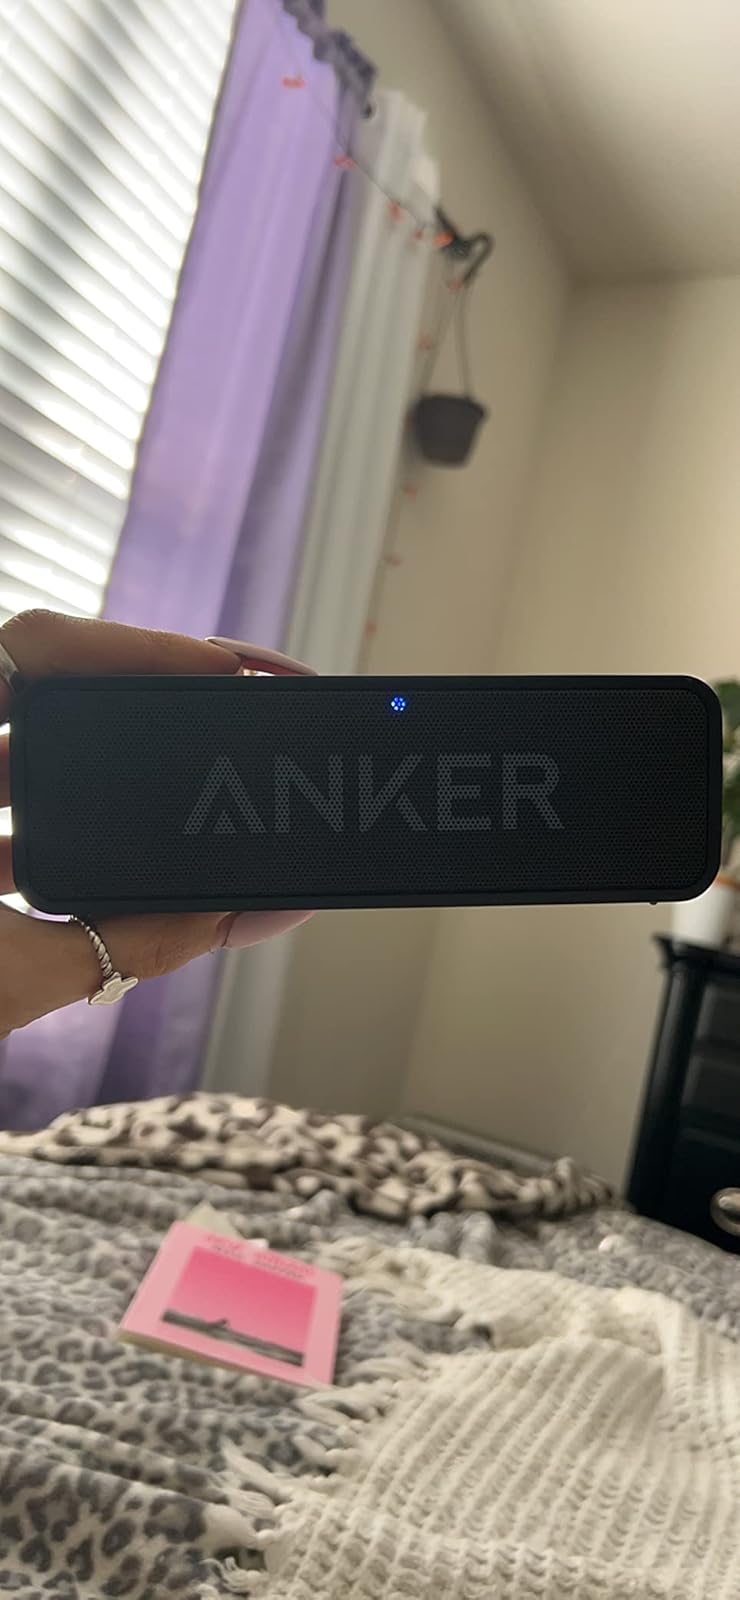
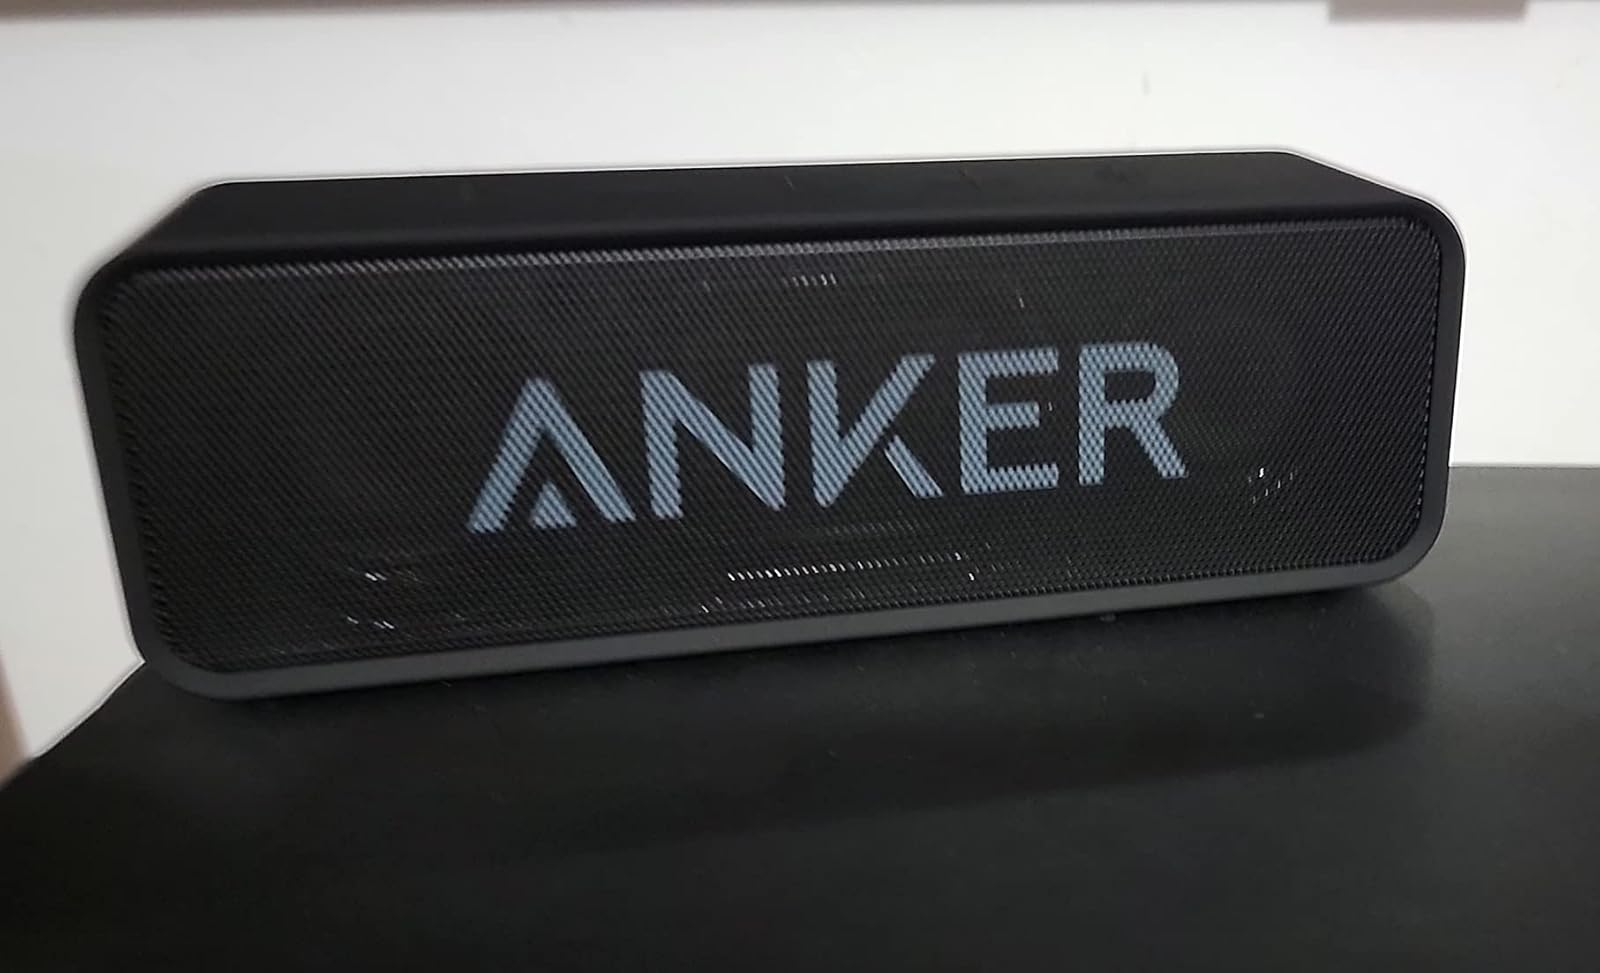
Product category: speaker
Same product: yes